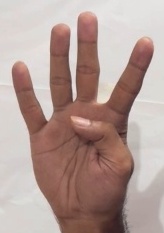
ASL sign: 4